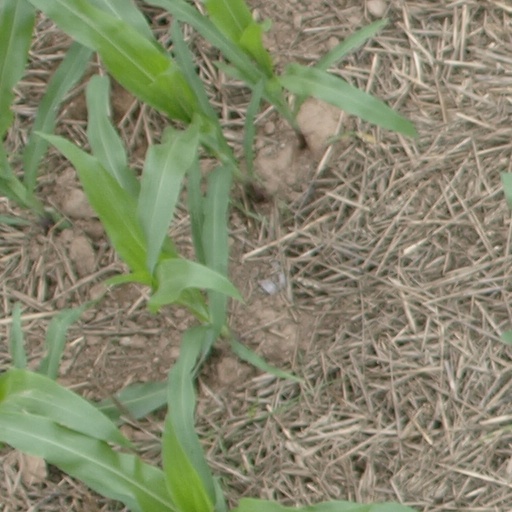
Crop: maize; corn